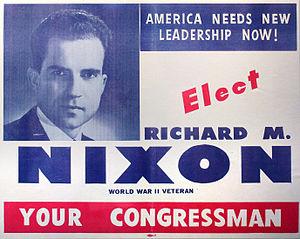
L'élection de 1946 du 12ᵉ district congressionnel de Californie est une élection locale pour l'obtention d'un siège à la Chambre des représentants des États-Unis a eu lieu au 12ᵉ district congressionnel de Californie le 5 novembre 1946, la date fixée par la loi pour les élections pour le 80ᵉ Congrès des États-Unis.